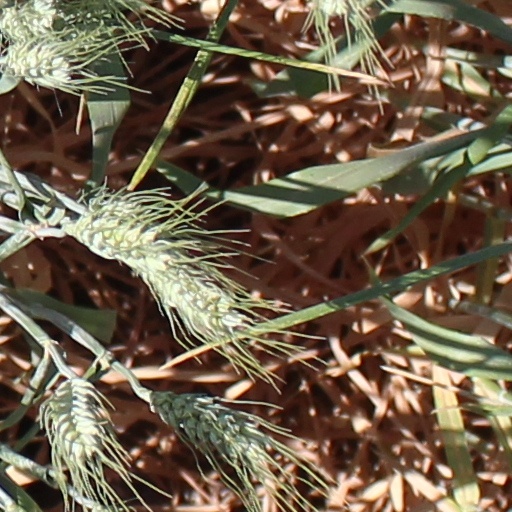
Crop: wheat